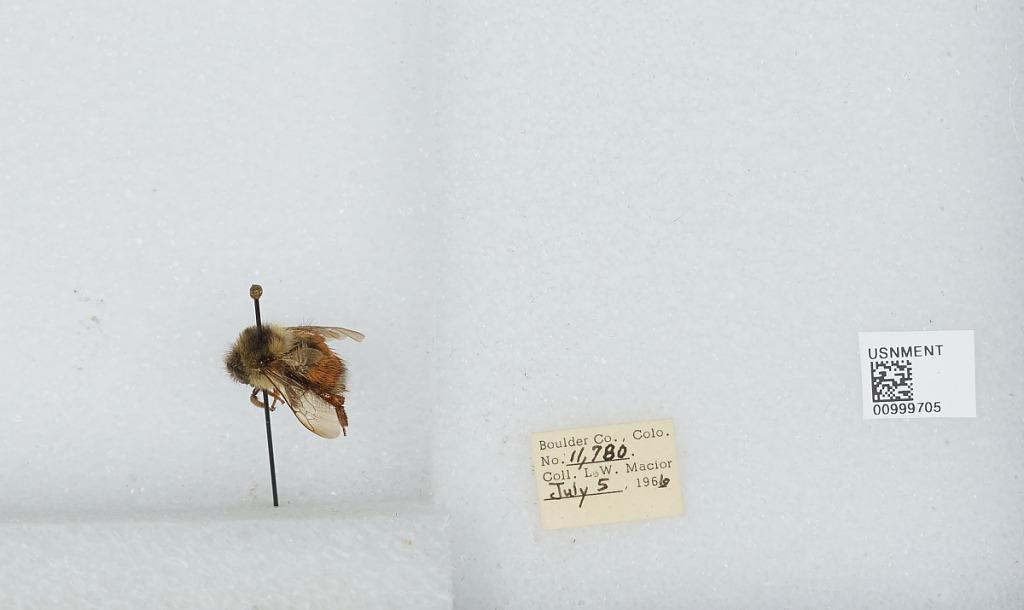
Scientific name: Bombus (Pyrobombus) melanopygus Nylander
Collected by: L. Macior
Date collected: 1966-7-5
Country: United States
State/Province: Colorado
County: Boulder
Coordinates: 40.015, -105.27